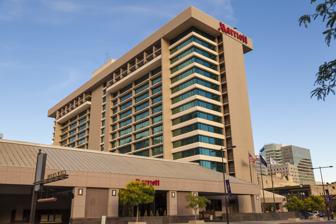
Building: Marriott Downtown at City Creek Hotel
Country: United States of America
Year built: 1981
Hotel in Salt Lake City, Utah, U.S. Salt Lake Marriott Downtown at City Creek As seen from West Temple Street Former names Salt Lake City Marriott Downtown Hotel chain Marriott International General information Type Hotel Location Downtown Salt Lake City Address 75 South West Temple Street Town or city Salt Lake City , Utah Country United States Coordinates 40°46′04″N 111°53′37″W / 40.767761°N 111.893517°W / 40.767761; -111.893517 Opened 15 October 1981 Inaugurated 22 October 1981 Renovated 2008 Cost $21 million Renovation cost $3 million Owner DiamondRock Hospitality Company Management Marriott International Other information Number of rooms 510 Number of restaurants 1 Number of bars 1 Facilities 21 meeting rooms References Salt Lake Marriott Downtown at City Creek is a Marriott International operated hotel located at City Creek Center in downtown Salt Lake City , Utah , United States . The hotel was opened on October 15, 1981 (with a grand opening on October 22), and was originally connected to Crossroads Plaza mall. In the late 2000s, the hotel underwent a name change and a multimillion-dollar renovation when Crossroads Plaza was razed and replaced with City Creek Center. During the 2002 Winter Olympics , the west side of the building had a full size wrap with the image of an athlete. Facilities The Marriott hotel consists of 510 rooms, 21 meeting rooms as well as a bar, a restaurant, a Starbucks, and entertainment facilities. The hotel also has a gym and a fitness center. See also City Creek Center Marriott International References